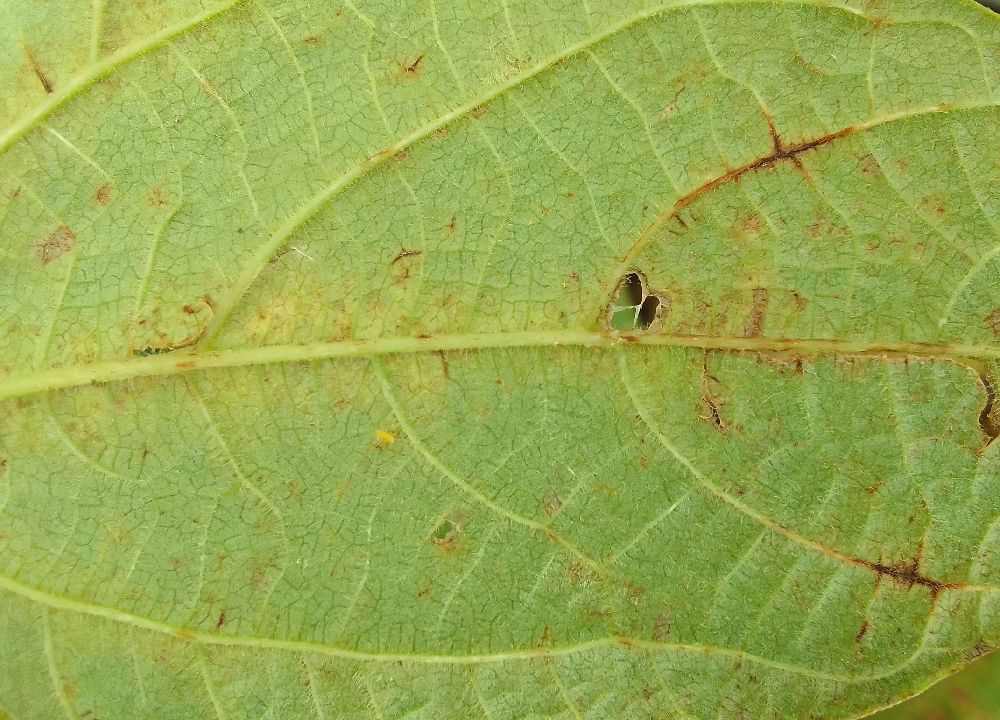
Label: anthracnose